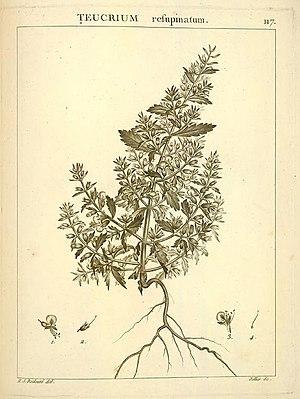
illsutration de Teucrium resupinatum